Arabian leopard

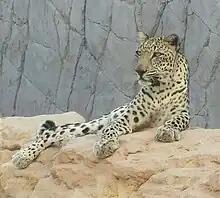
Leopard at the former Arabia's Wildlife Centre in Sharjah, the UAE

The first Arabian leopards were captured in southern Oman and registered in the studbook in 1985. Captive breeding was initiated in 1995 at the Oman Mammal Breeding Centre and is operated at a regional level on the Arabian Peninsula. Since 1999, the regional studbook is coordinated and managed by personnel of the Breeding Centre for Endangered Arabian Wildlife, Sharjah. , nine institutions participated in the breeding programme and kept 42 males, 32 females, and three unsexed leopards, of which 19 were wild caught. This captive population comprised 14 founders that have an unequal number of descendants. In 2016, the leopards and other fauna were transferred from the breeding centre in Sharjah to Al Hefaiyah Conservation Centre in the eastern area of Kalba.